Austrian Littoral

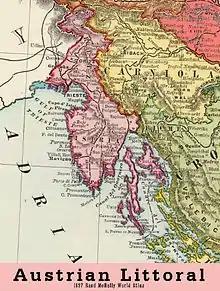
Austrian Littoral in 1897

The Habsburgs did little initially to consolidate or develop their holdings in the Littoral. The supremacy of the Republic of Venice in the Adriatic, and the Austrian archdukes' attention to the threat posed to them by an expanding Ottoman Empire, gave them little opportunity to enlarge their coastal possessions. Incorporated into the Austrian Circle of the Holy Roman Empire, Görz, Trieste and Istria remained separately administered and retained their autonomy until the 18th century.